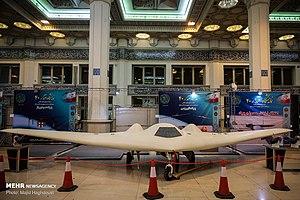
Le Shahed 171 Simorgh est un véhicule aérien sans pilote de reconnaissance à ailes volantes propulsé par un avion iranien produit par Shahed Aviation Industries.